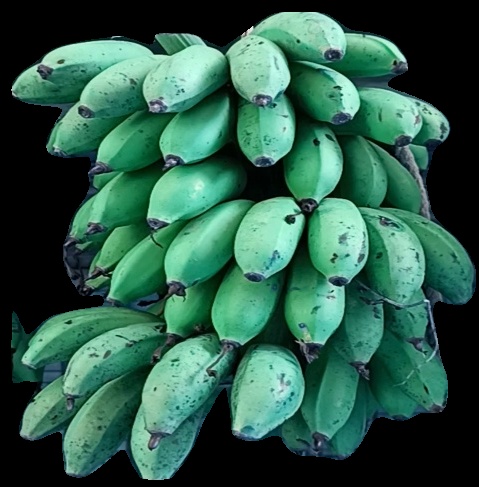
Variety: rasbale
Grade: grade2